Dumbarton F.C.

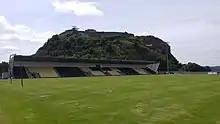
View of the stand at the Dumbarton Football Stadium

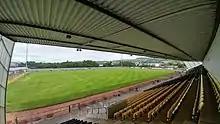
View from the stand at the Dumbarton Football Stadium

Dumbarton play their home games at Dumbarton Football Stadium (commonly referred to as "The Rock" by supporters). The all seated stadium has been used since 2 December 2000. The only stand is overshadowed by Dumbarton Rock & sits aside the banks of the River Leven. The stadium has been named for sponsorship purposes for most of its existence: